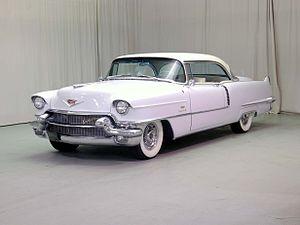
L'appellation DeVille a été utilisée pour beaucoup de modèles de la marque Cadillac.